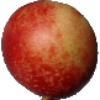
Label: nectarine